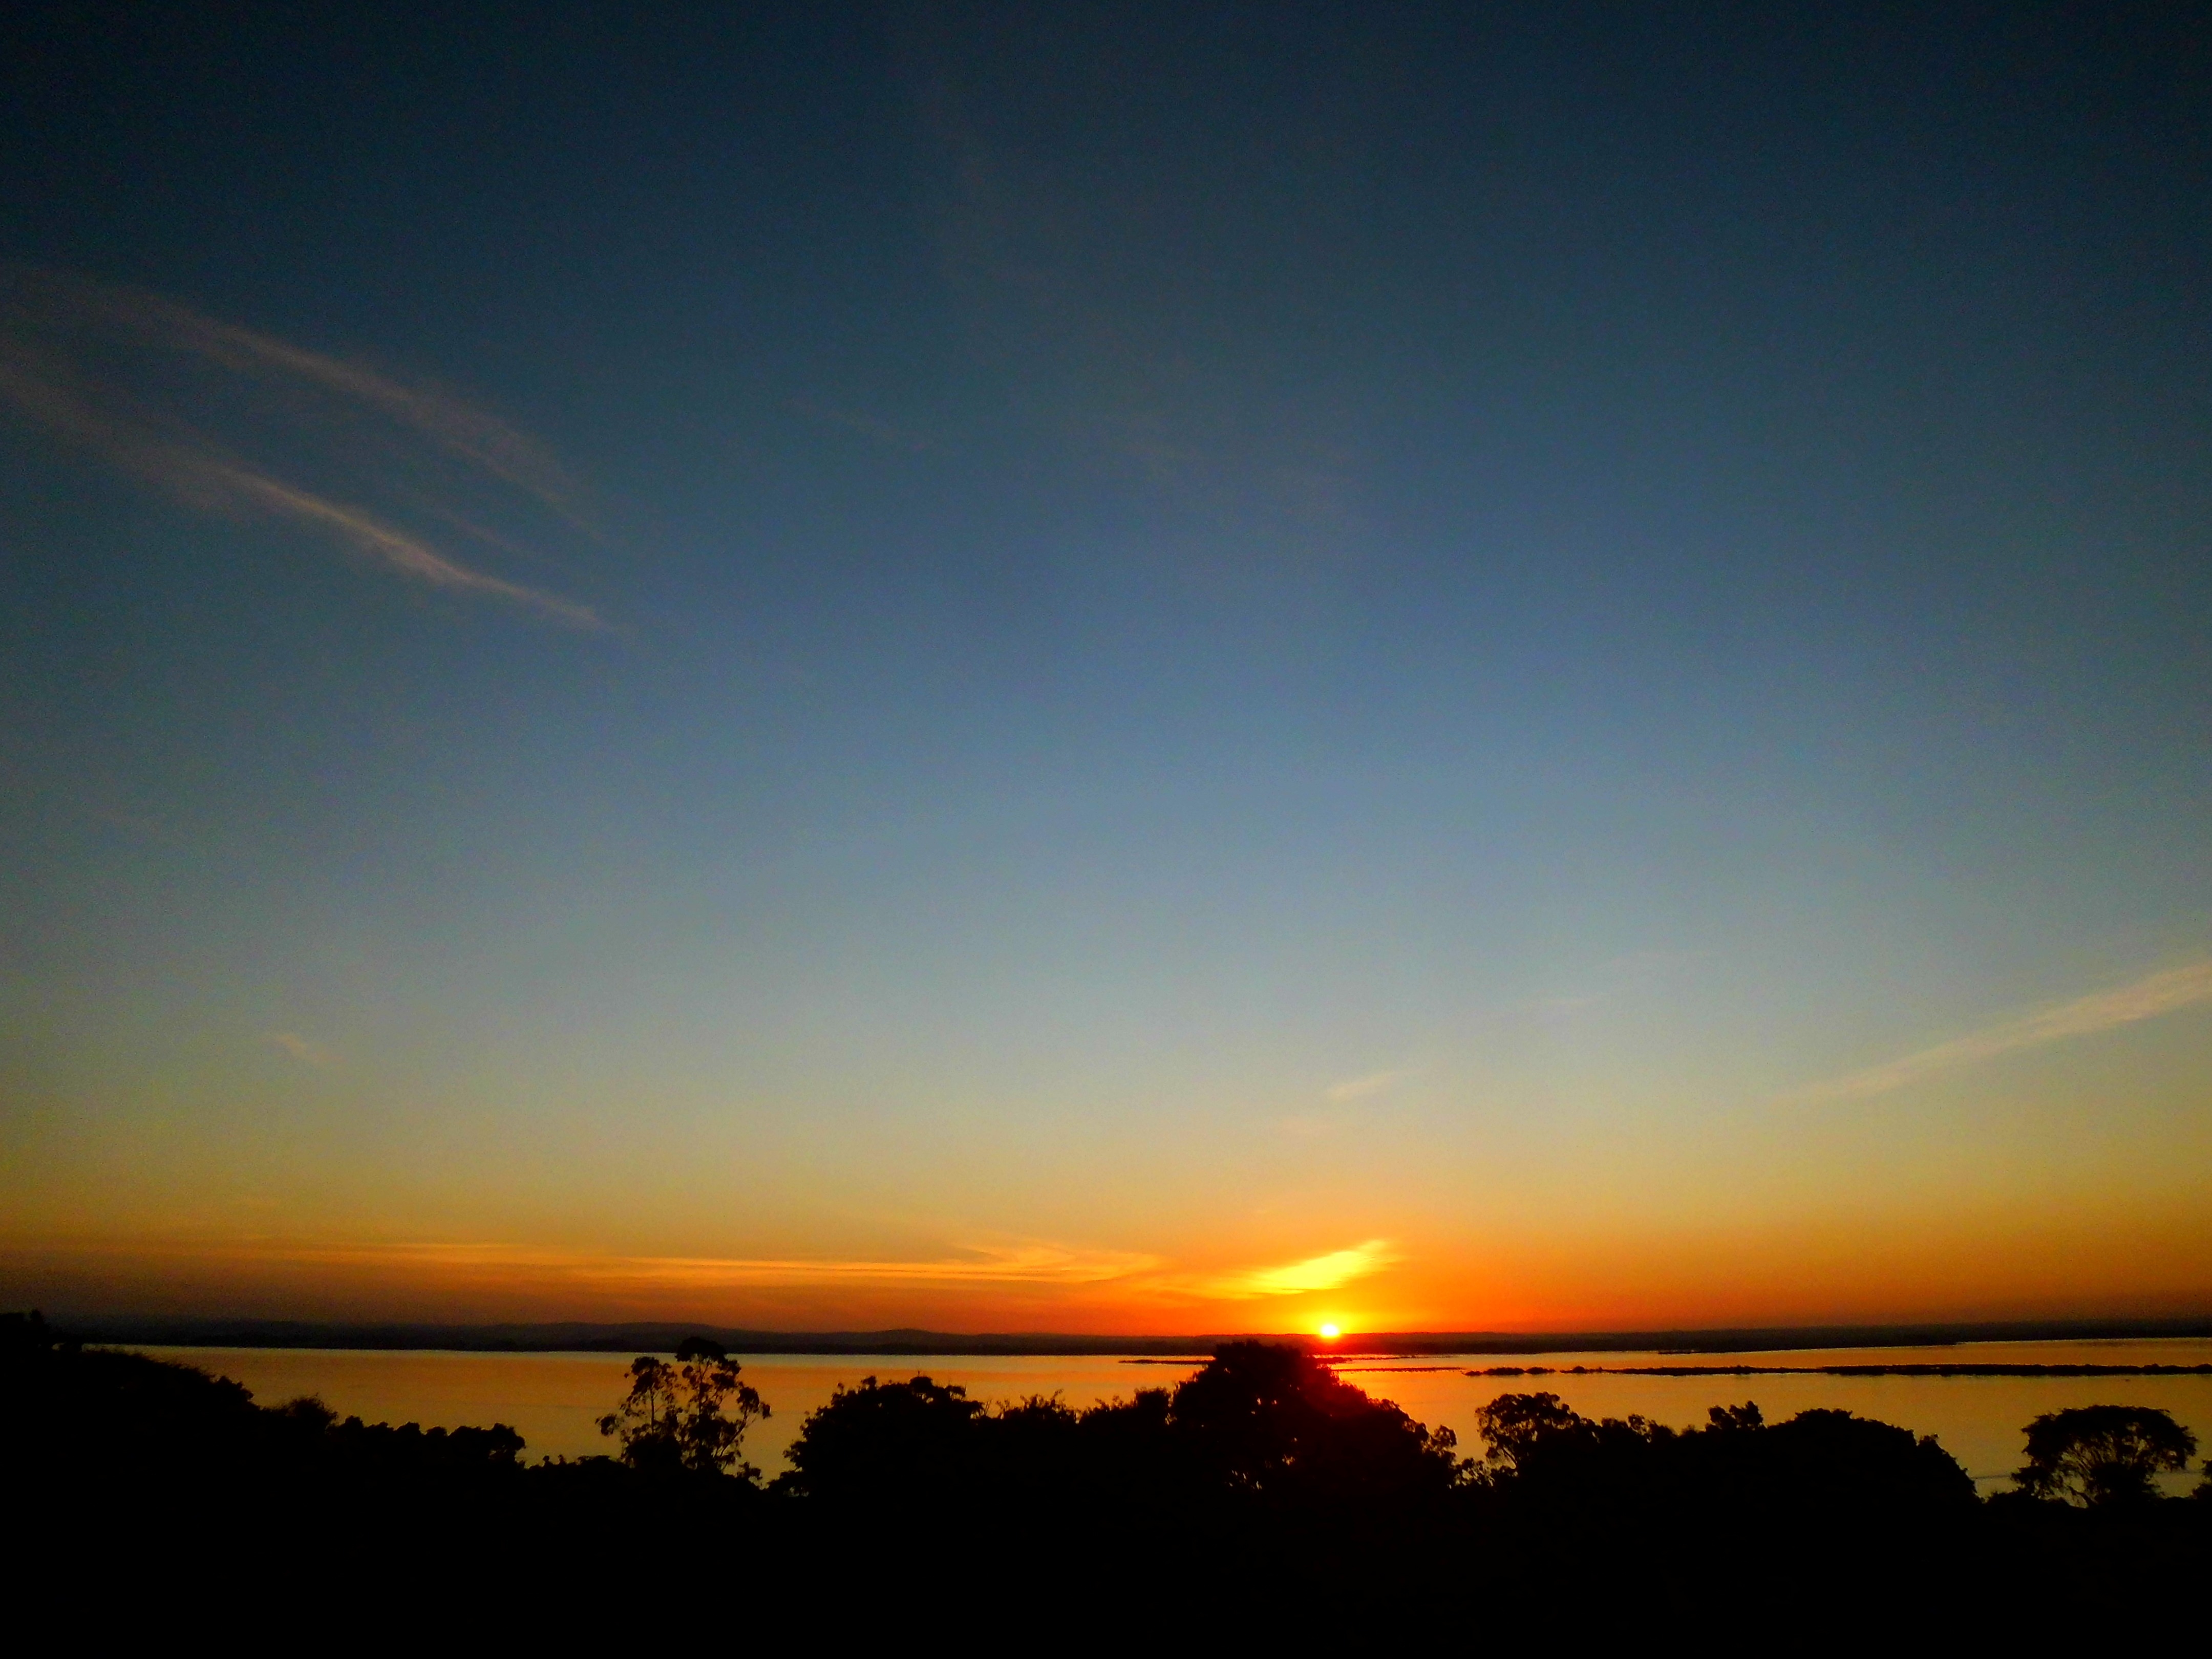
water, nature, horizon, cloud, sky, sun, sunrise, sunset, sunlight, morning, dawn, atmosphere, summer, dusk, evening, reflection, blue, rio, sol, brazil, afterglow, red sky at morning, porto alegre